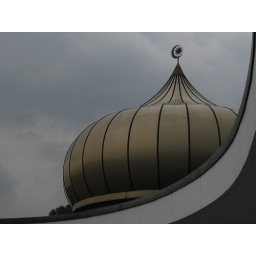
from here we leave KL in a rented car and go on a road trip around West Malaysia